PZL W-3 Sokół

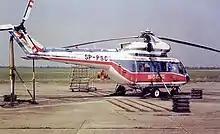
PZL W-3 fourth prototype

During 1973, work commenced upon what would become the W-3 Sokół at PZL Świdnik; design work was performed by an in-house team led by aeronautical engineer Stanisław Kamiński. A major influence on the design was the perceived demands from both military and civilian aviation across the Soviet Union, which was envisioned to serve as the major operator of the type. On 16 November 1979, the first five prototypes of Sokół conducted their maiden flights.